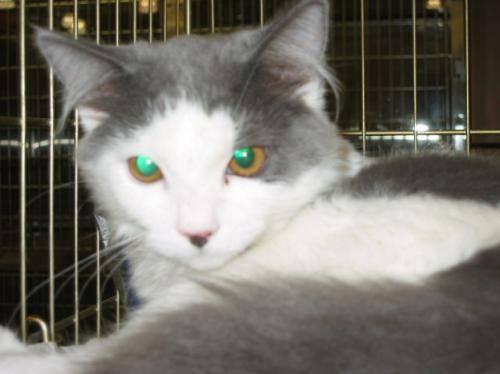
cat